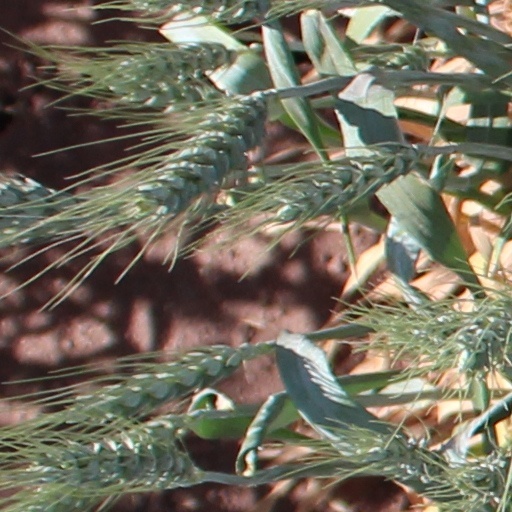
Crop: wheat